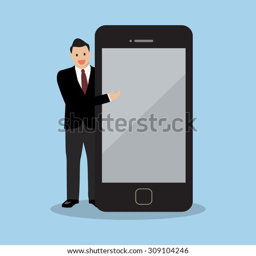
businessman pointing to the screen of a smartphone